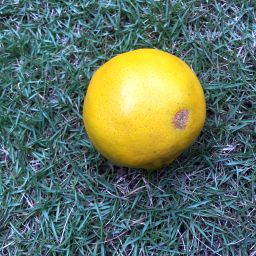
Fruit: Orange
Quality: Good